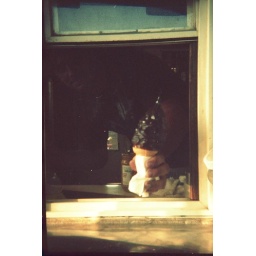
Getting some hand-dipped icecream on the way up to my lake house over Memorial Day weekend.